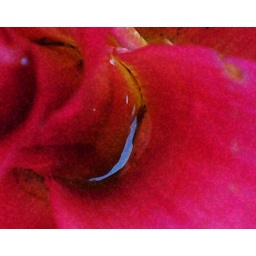
1/60 sec., f/3.5, 42 mm., 400Zoomed in on water detail near base of petals and added sponge filter.